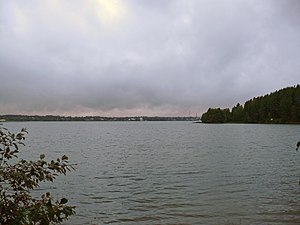
Valdajhøjderne
Udsigt over Valdajsøen
Valdajhøjderne eller Valdaj er et højdedrag eller plateau i den nordvestlige del af det centrale, europæiske Rusland. Højderne ligger omtrent midt mellem Pskov og Moskva, og strækker sig over Tver, Novgorod, Pskov og Smolensk oblast.